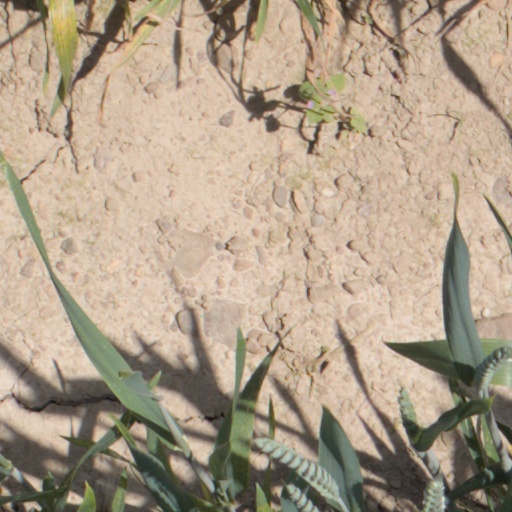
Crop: wheat